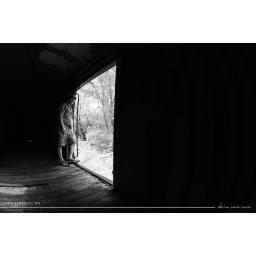
Randy Piggot pauses to look out an old box car in Summerville, GA.